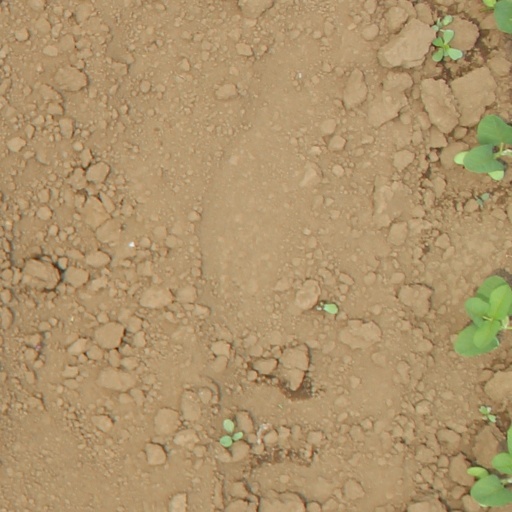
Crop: soybean